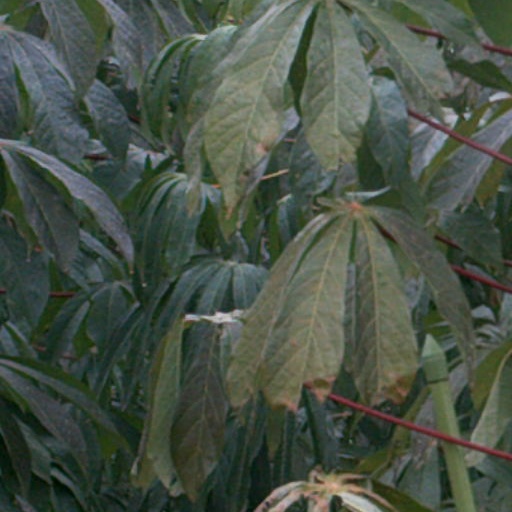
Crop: cassava